James Merendino

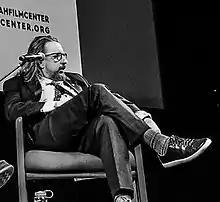
Merendino at a Q&A in September 2019

James Anthony Merendino (born January 11, 1969) is an American film director and screenwriter. He is best known for writing and directing the dramedy film "SLC Punk!".